Sarrat

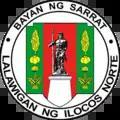
Former seal of Sarrat

Sarrat, belonging to the first congressional district of the province of Ilocos Norte, is governed by a mayor designated as its local chief executive and by a municipal council as its legislative body in accordance with the Local Government Code. The mayor, vice mayor, and the councilors are elected directly by the people through an election which is being held every three years.